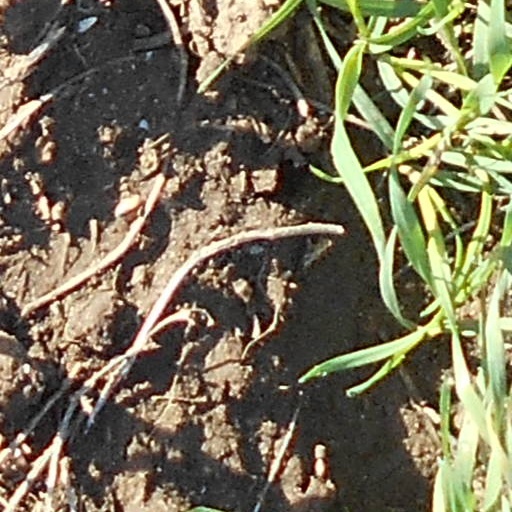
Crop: wheat